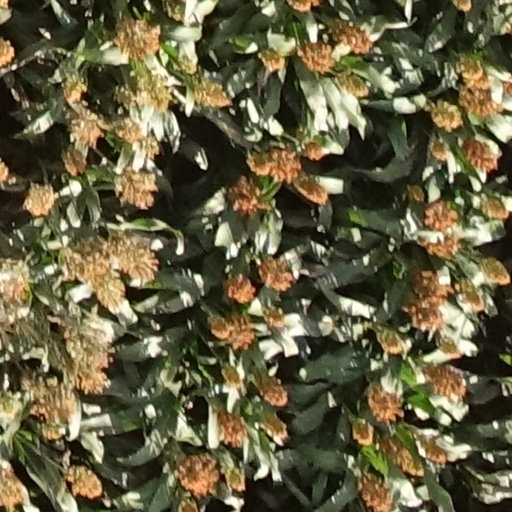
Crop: sorghum